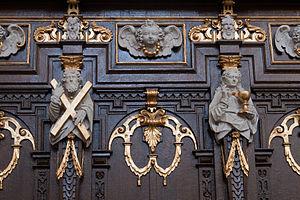
Christoph Rodt, aussi orthographié Rott, Rod ou Roth, né vers 1575 à Neuburg an der Kammel et mort le 10 mars 1634 à Kötz, est un sculpteur allemand.
L'abbaye de Roggenburg est une collégiale des Prémontrés, située à Roggenburg, dans l'arrondissement de Neu-Ulm en Bavière. Elle est gérée comme prieuré dépendant de l'abbaye de Windberg, dans le sud de la Bavière.